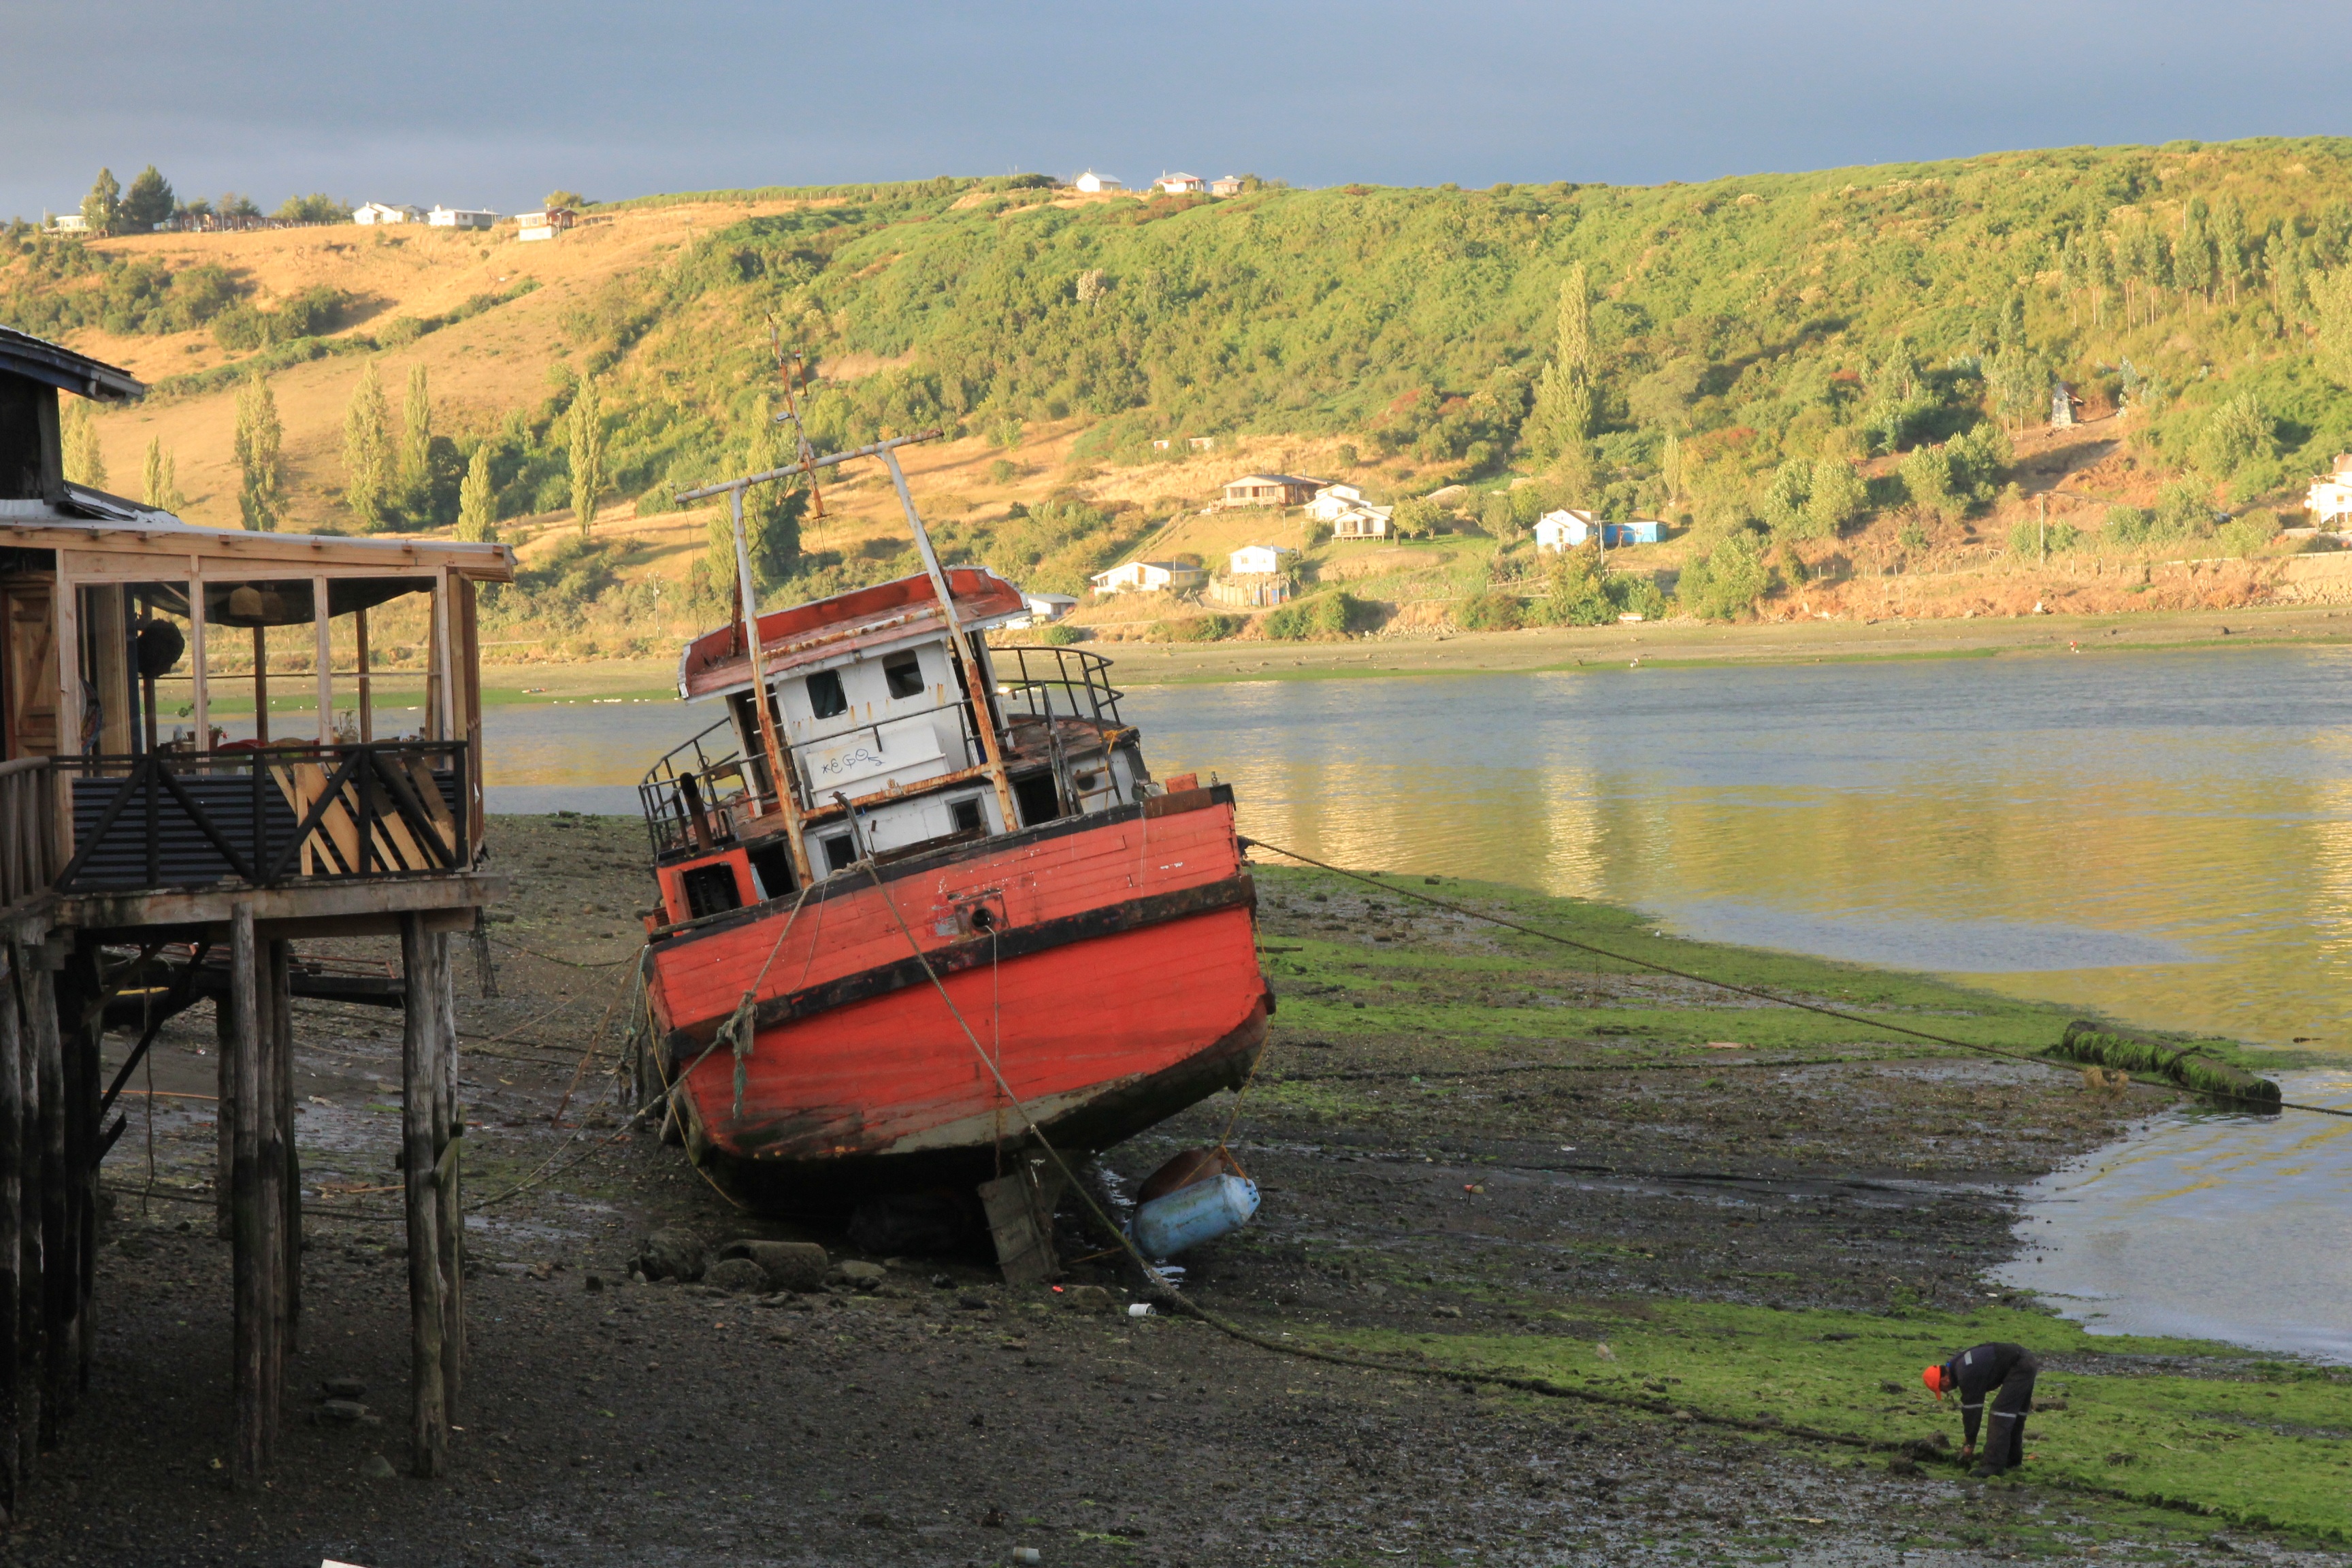
landscape, nature, sunset, boat, lake, river, canal, transport, vehicle, island, waterway, chile, body of water, south, costa, channel, chiloe, lakes region